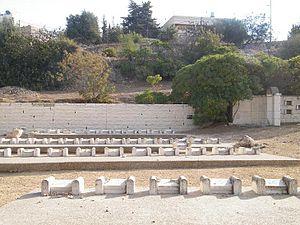
Le massacre d'Hébron de 1929, parfois nommé pogrom d'Hébron, s'est déroulé le 24 août 1929 dans la ville d'Hébron, en Palestine mandataire. Des Arabes y tuent environ 67 Juifs, en blessent 53 et pillent des maisons et des synagogues. 435 Juifs survivent aux événements dont 300 environ grâce à l'intervention de voisins arabes. Ils sont évacués par les autorités britanniques les jours qui suivent.